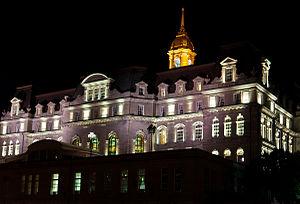
Hôtel de ville de Montréal, 275, rue Notre-Dame Est, (Canada). (Protection LHN. Voir la liste des lieux patrimoniaux de Montréal pour plus de détails).